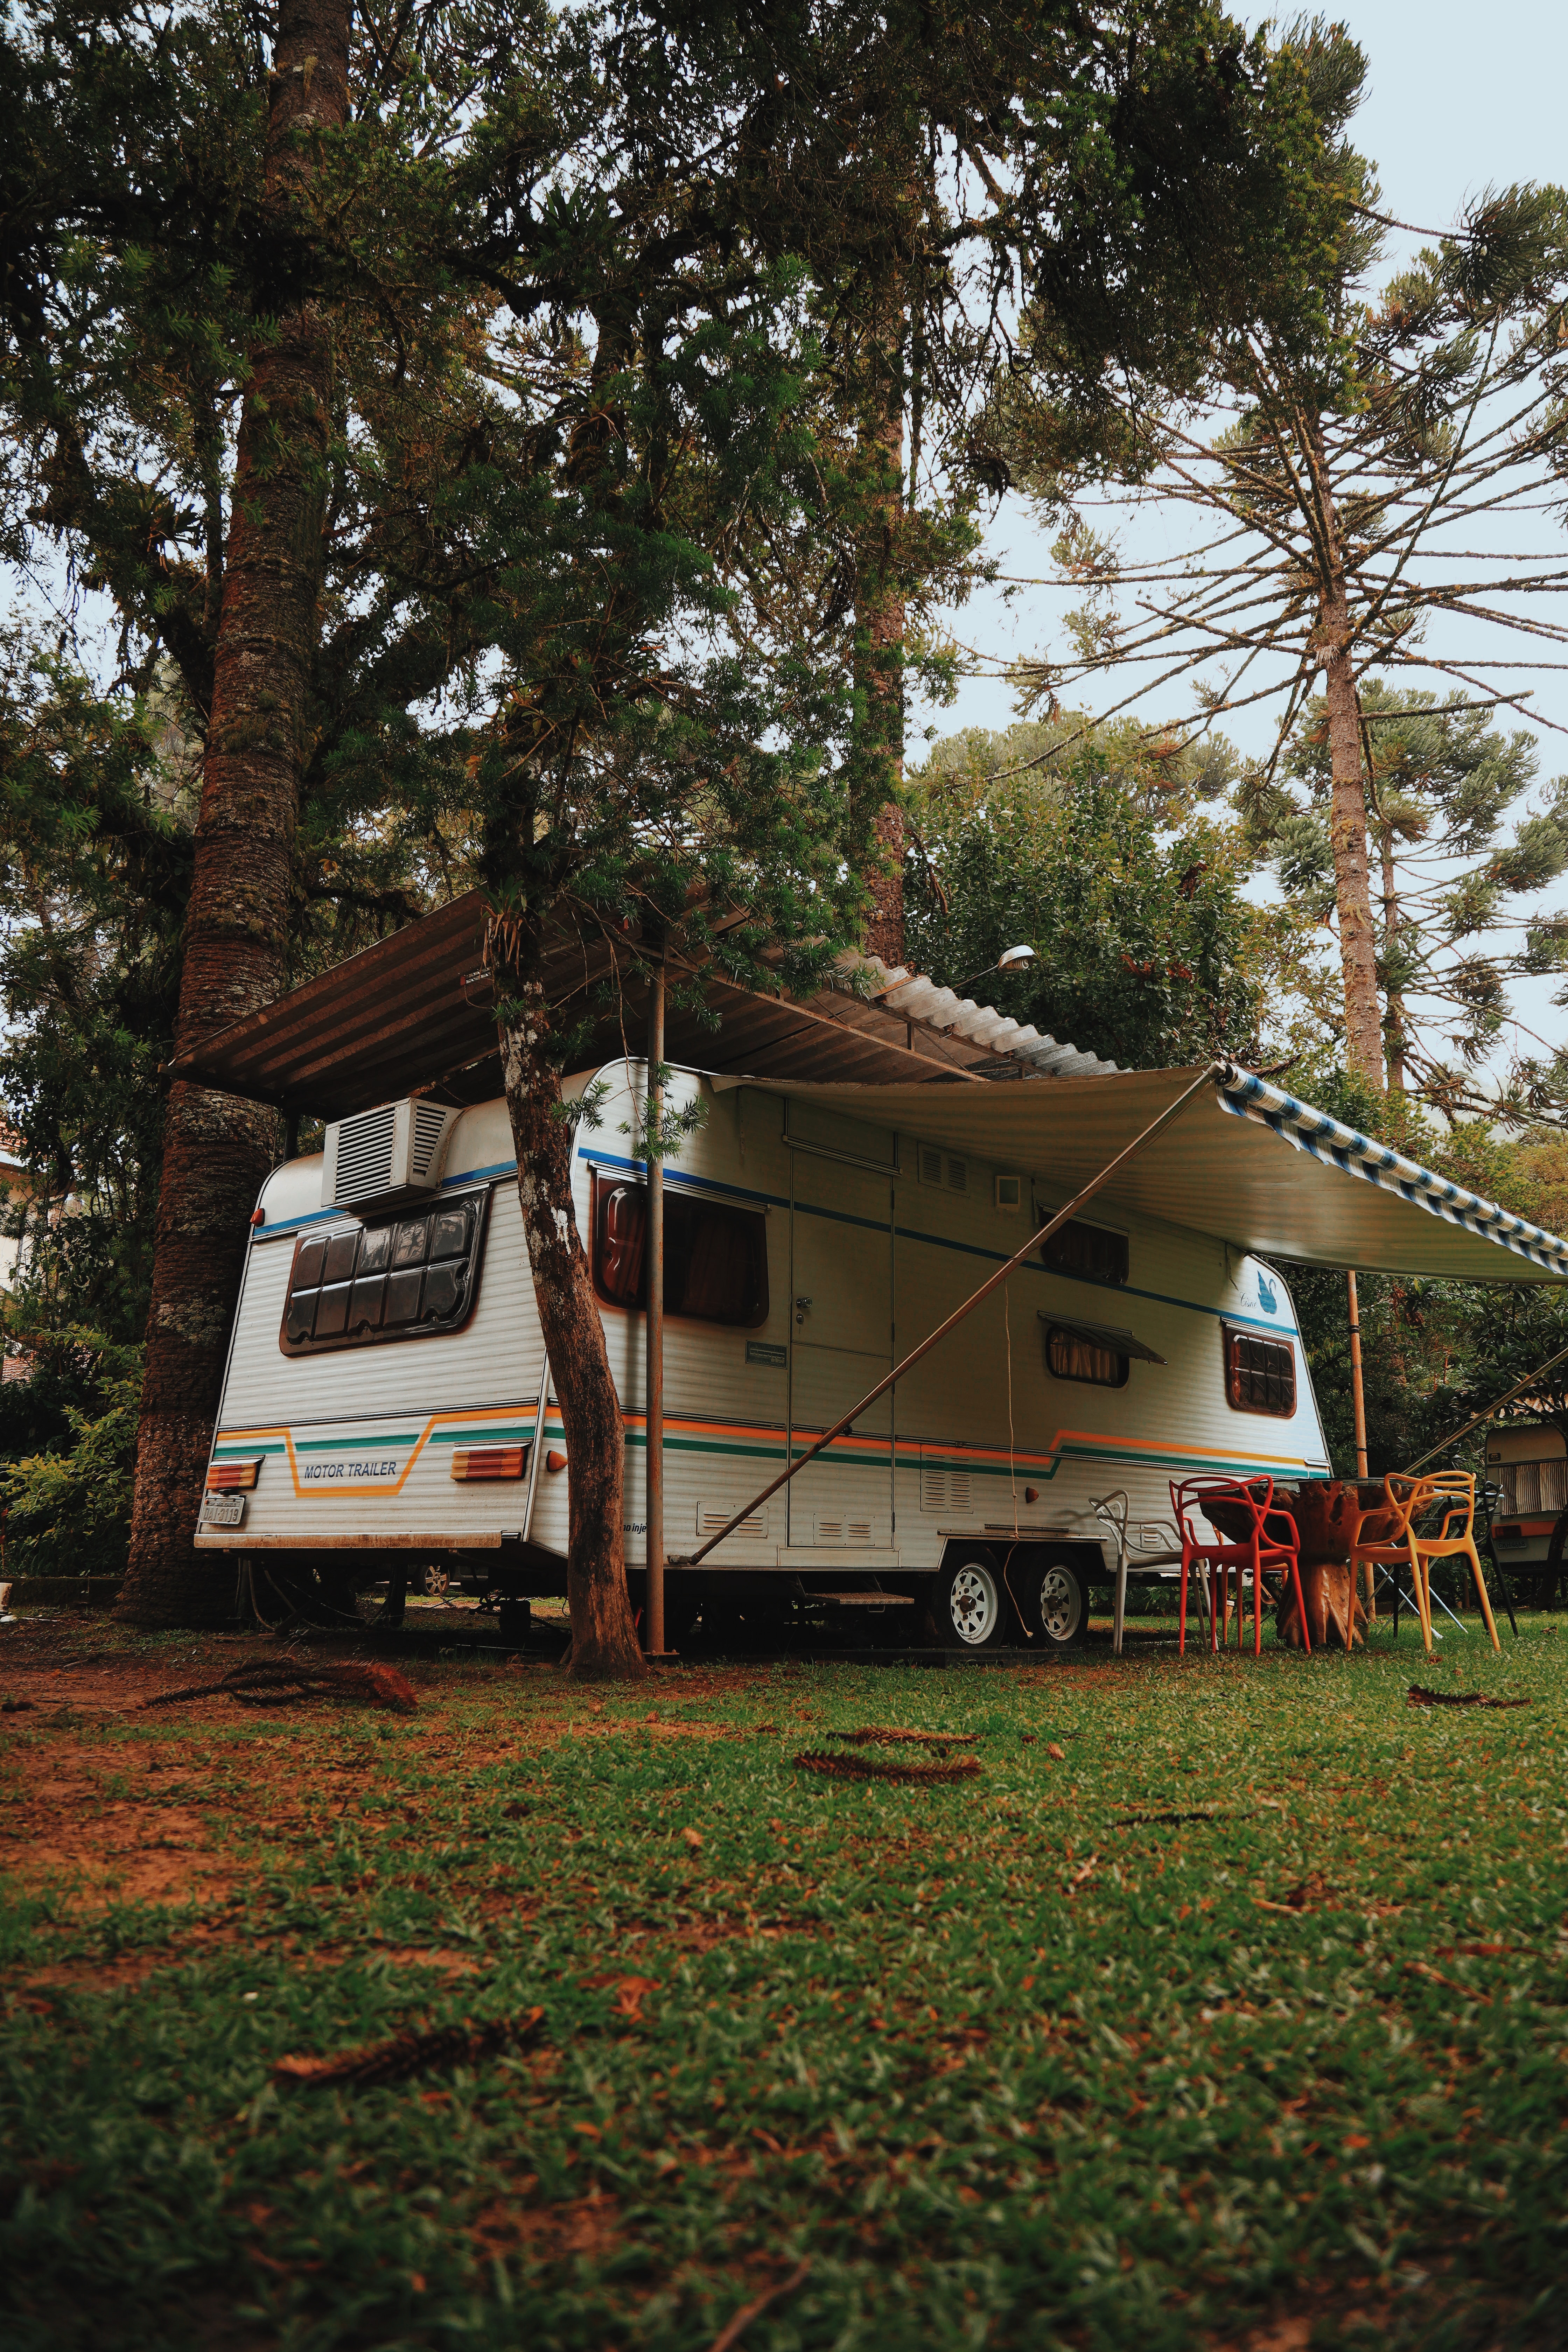
motor vehicle, transport, tree, rv, vehicle, house, home, car, woody plant, trailer, travel trailer, plant, plant community, roof, recreation, truck, commercial vehicle, cottage